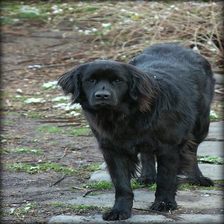
Species: dog
Breed: newfoundland